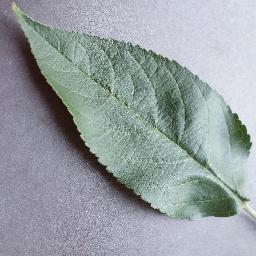
Label: Apple___healthy